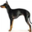
Label: dog